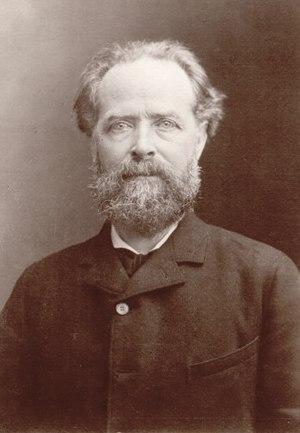
Portrait d'Elisée Reclus réalisé par Nadar. Photographie fournie gracieusement par Philippe Malburet, descendant d'E. Reclus.
Élisée Reclus, de son nom complet Jacques Élisée Reclus, né le 15 mars 1830 à Sainte-Foy-la-Grande et mort à Torhout en Belgique le 4 juillet 1905, est un géographe et militant anarchiste français.
L'avenue Élisée-Reclus est une voie du 7ᵉ arrondissement de Paris, en France.